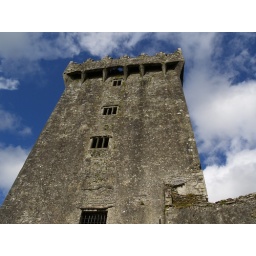
Upwards angle of castle tower against a beautiful sky.